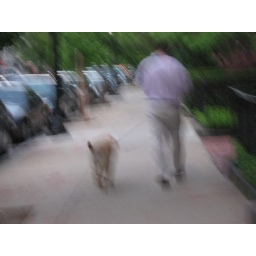
Button-up pink shirts, khakis, and brown shoes seemed to be the uniform of choice in Boston.